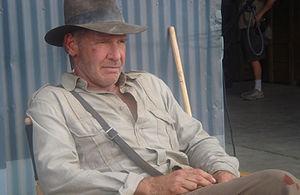
Indiana Jones est un personnage de fiction créé par le réalisateur, scénariste et producteur américain George Lucas, qui se serait inspiré du personnage d'Hiram Bingham, archéologue américain découvreur du Macchu Picchu au Pérou. Aventurier et professeur d'archéologie, Indiana Jones est apparu pour la première fois dans le film Les Aventuriers de l'arche perdue, réalisé par Steven Spielberg en 1981, où il est interprété par Harrison Ford.
Dans la série d'animation américaine Les Simpson, les épisodes contiennent presque tous des références culturelles, principalement à des films, mais également à des œuvres picturales célèbres, des œuvres musicales, des bandes dessinées, des œuvres littéraires, d'autres séries, des évènements historiques, ou bien encore à des légendes urbaines.
Indiana Jones et le Royaume du crâne de cristal est un film d'aventure américain réalisé par Steven Spielberg, sorti en 2008. Il s'agit du quatrième volet de la série des Indiana Jones mettant en vedette l'acteur Harrison Ford.
Indiana Jones est une série de films américains d'action et d'aventure réalisés par Steven Spielberg. Cette série est composée de quatre opus : Indiana Jones et les Aventuriers de l'arche perdue, sorti en 1981 ; Indiana Jones et le Temple maudit, sorti en 1984 ; Indiana Jones et la Dernière Croisade, sorti en 1989 ; Indiana Jones et le Royaume du crâne de cristal, sorti en 2008. Un cinquième opus est officiellement annoncé pour juillet 2021 avec la participation de Spielberg et Ford.
Harrison Ford [ˈhæɹəsən fɔɹd] est un acteur américain, né le 13 juillet 1942 à Chicago.